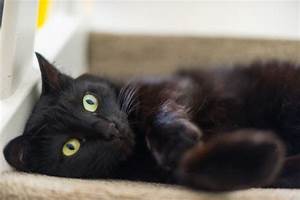
Label: cat